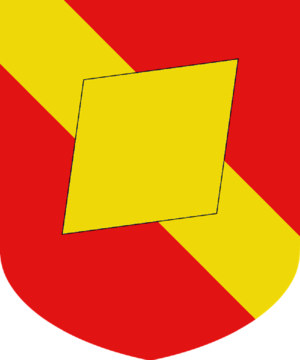
Les Briosi sont une famille patricienne de Venise, venue de Padoue en 940.